Álex Palou

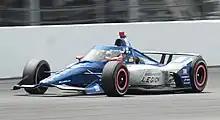
Palou took pole position for the 2023 Indianapolis 500 before finishing the race in fourth.

Palou started the 2022 season out with podiums at St. Petersburg, Long Beach, and Barber, outperforming his Chip Ganassi teammates and putting him in a strong early position to defend his title. The title would eventually be lost to Penske's Will Power, but Palou still finished 5th (due to countback, as he tied Scott McLaughlin with 510 points) with a commanding win in the Laguna Seca finale to round out the year.